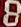
Number: 8